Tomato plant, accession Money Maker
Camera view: vertical (180 deg); turntable rotation: 210 degrees
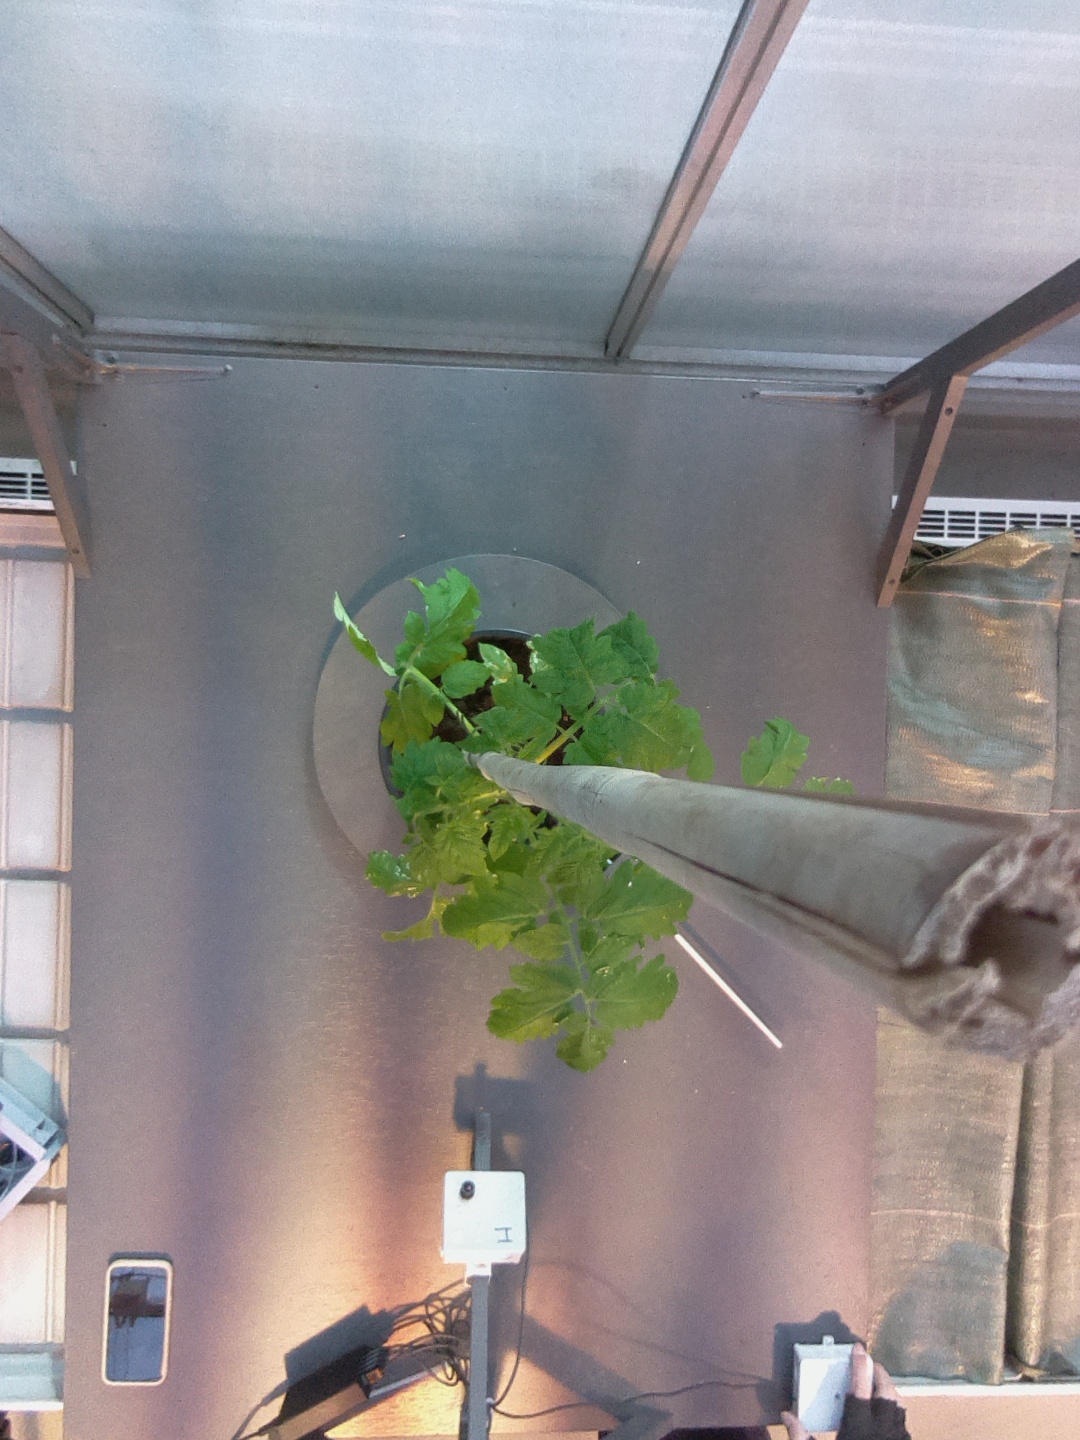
BBCH growth stage 14: 8 of true leaves visible